Sarah Hewley

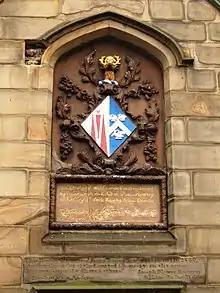
Lady Hewley's Hospital plaque

Sarah Wolrych married John Hewley, son of John Hewley of Wistow, near Selby. He became a lawyer in 1638 and rose to be a recorder. He became a member of parliament for Pontefract and York and rich. He died in 1697. As his widow, Sarah spent large sums on works of charity.